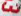
Number: 3